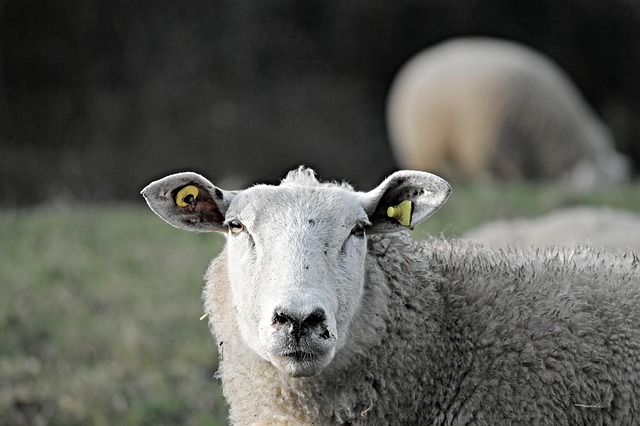
Label: sheep